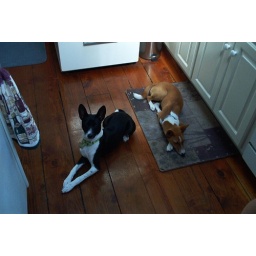
Hanging out in the kitchen at Charlotte's parents house in Carmel.